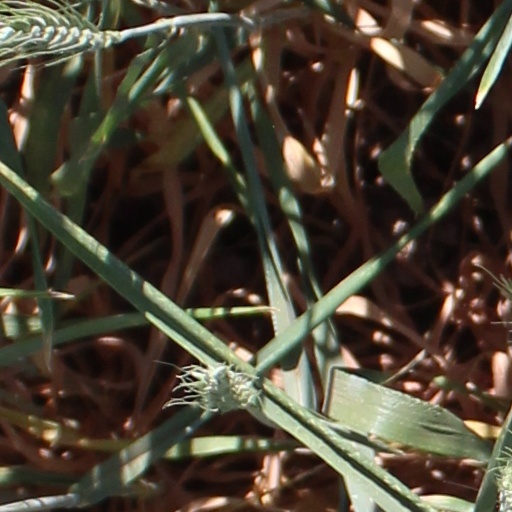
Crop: wheat